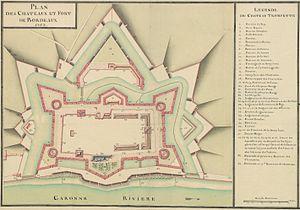
Bordeaux, Gironde (France). Plan du Château Trompette en 1753, d'un ""Plan des châteaux et forts de Bordeaux en 1753"", par Touros
Le château Trompette, déformation de château Tropeyte, était une forteresse, aujourd’hui rasée, qui se dressait sur la commune de Bordeaux dans le département de la Gironde, en région Nouvelle-Aquitaine.